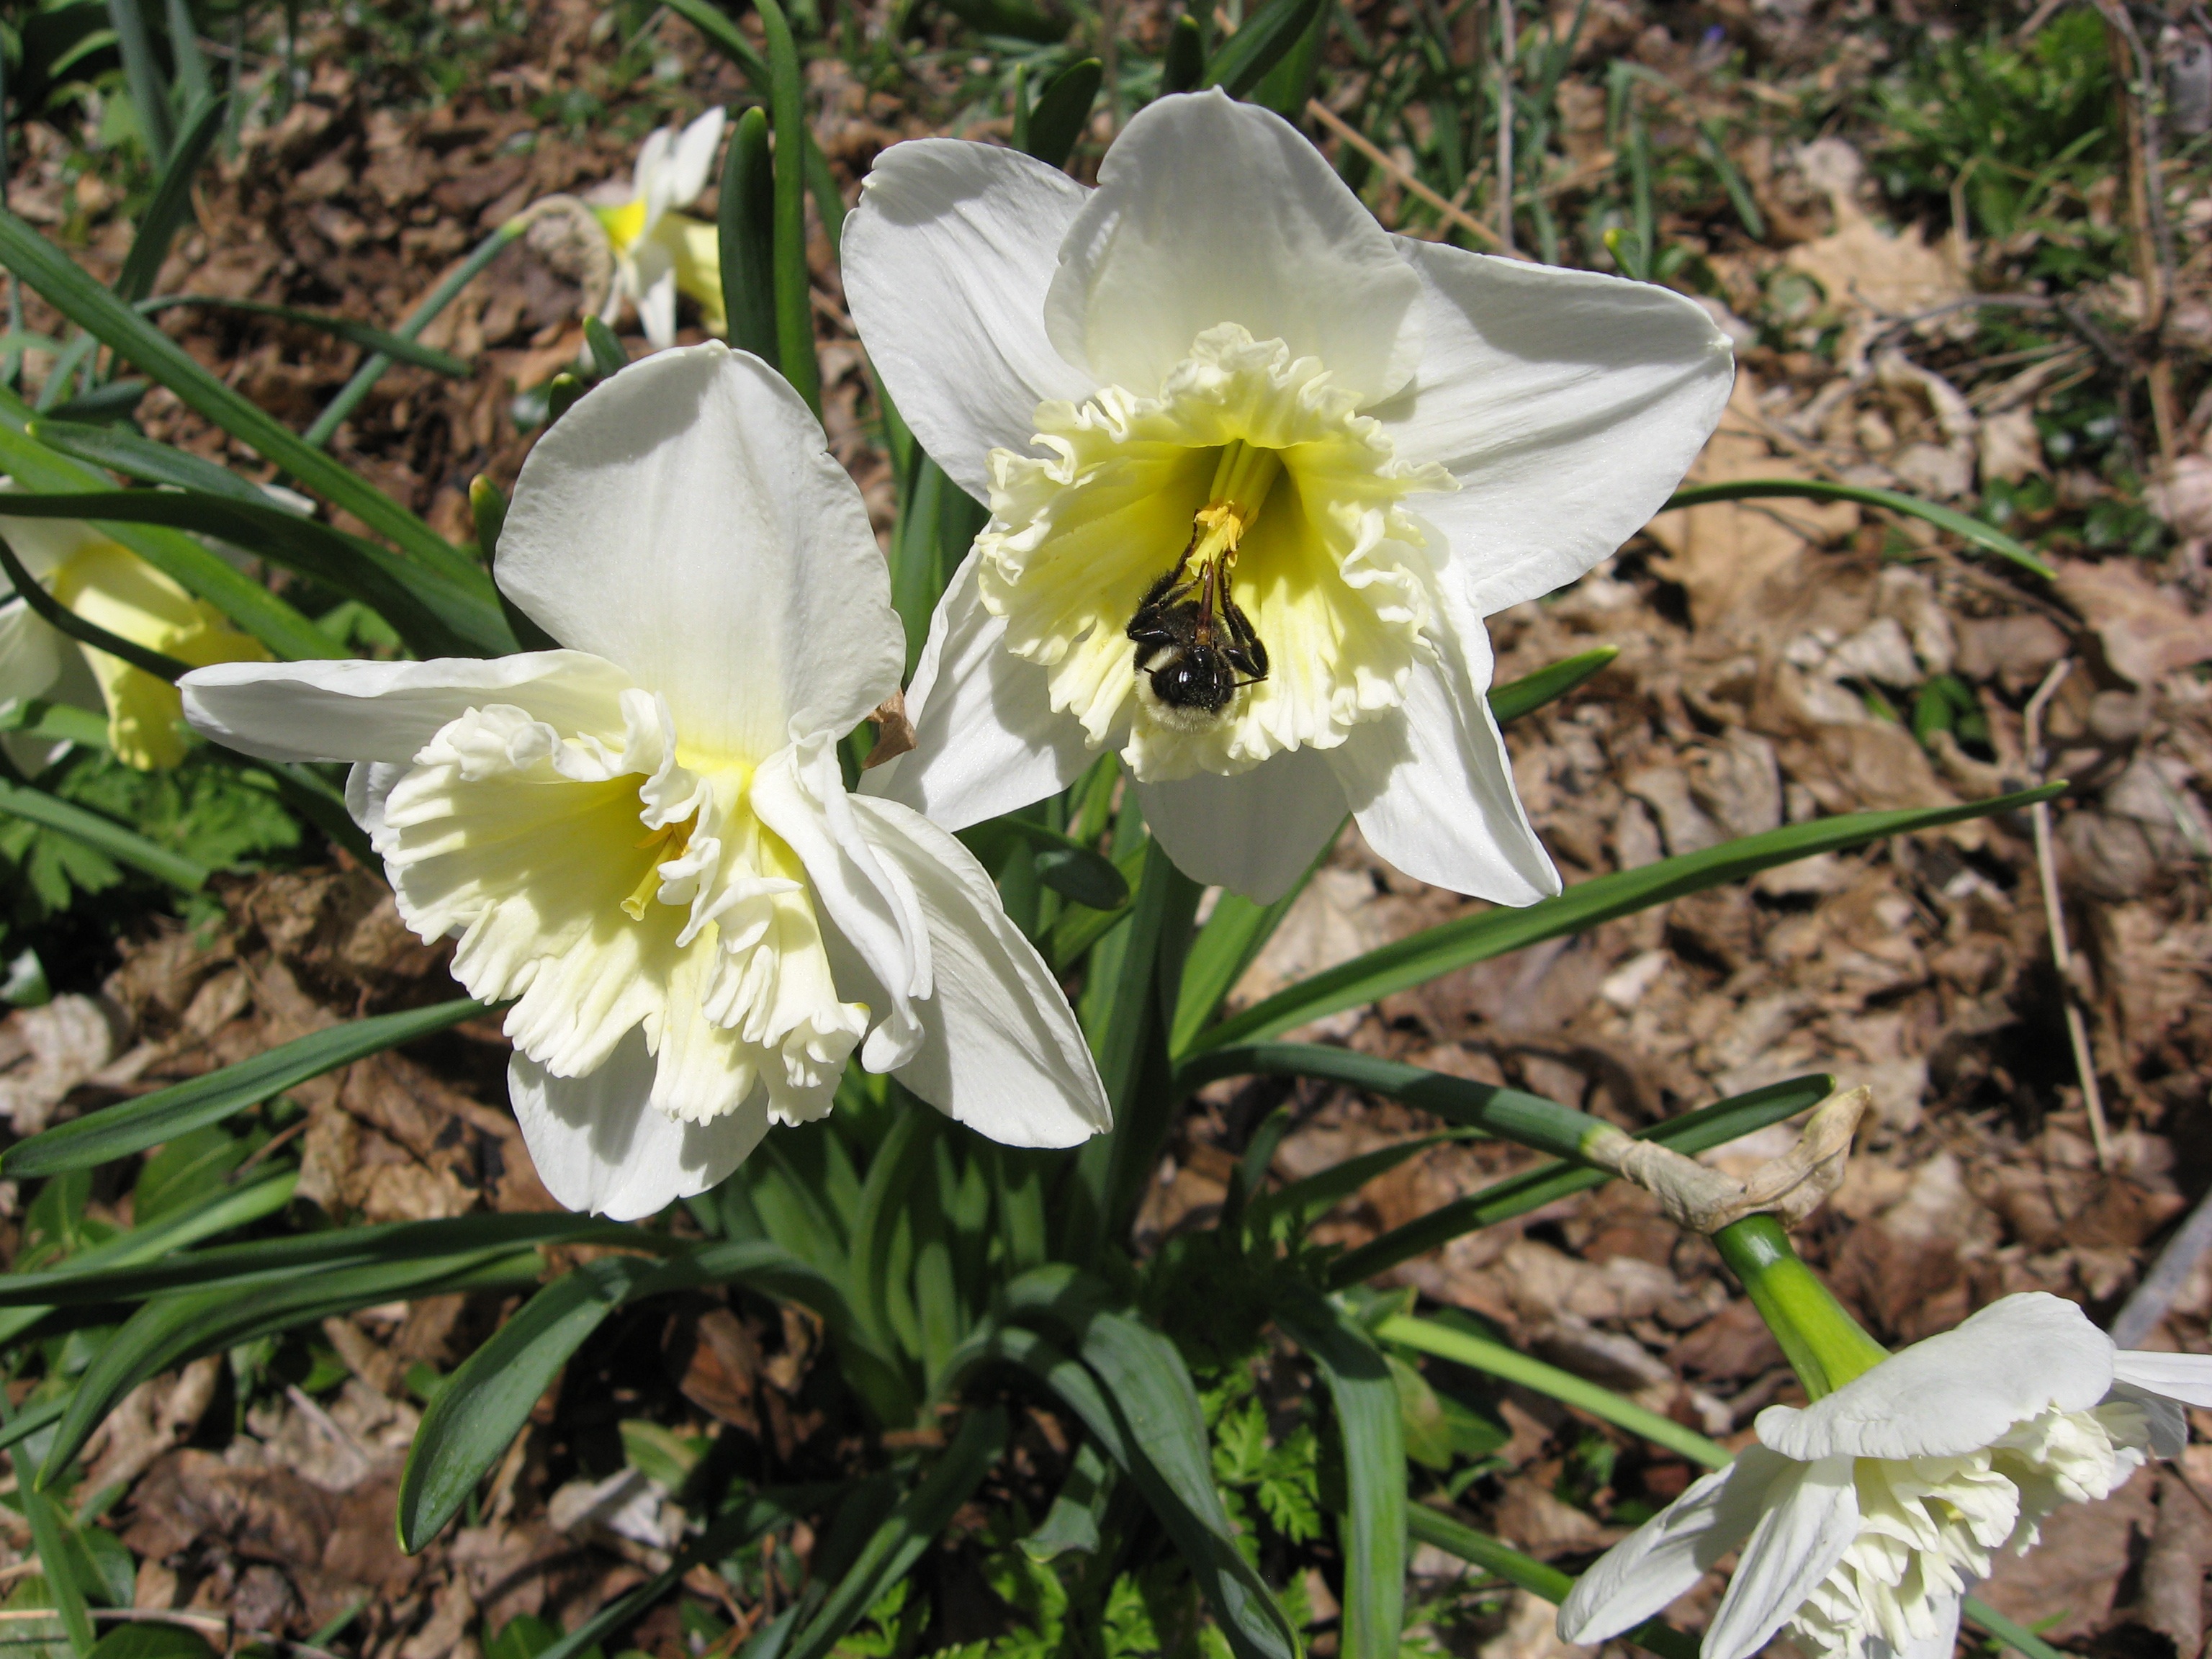
nature, blossom, plant, flower, bloom, honey, floral, pollen, spring, insect, macro, botany, yellow, garden, daffodil, flora, season, wildflower, bee, narcissus, nectar, daylily, flowering plant, land plant, calochortus, fawn lily